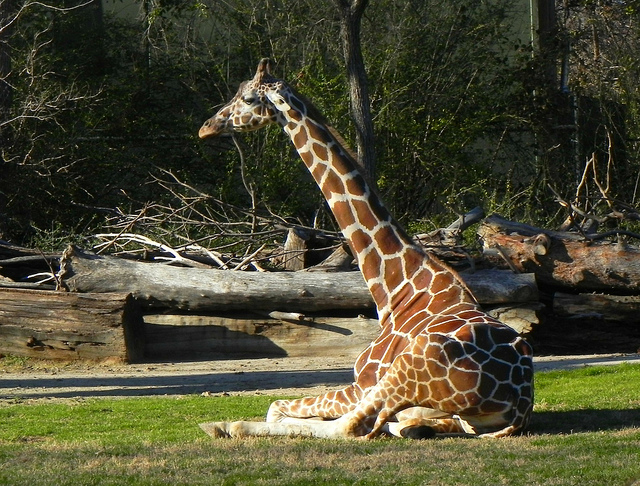
user: Given an image and a question. Answer the question in a short answer. Question: Is this animal rested or tired? Short Answer:
assistant: tired